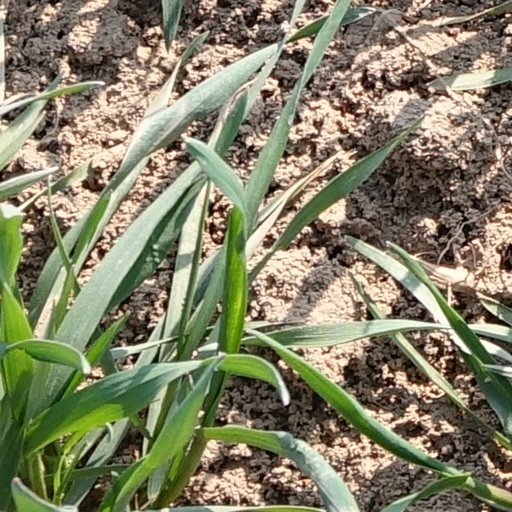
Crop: wheat